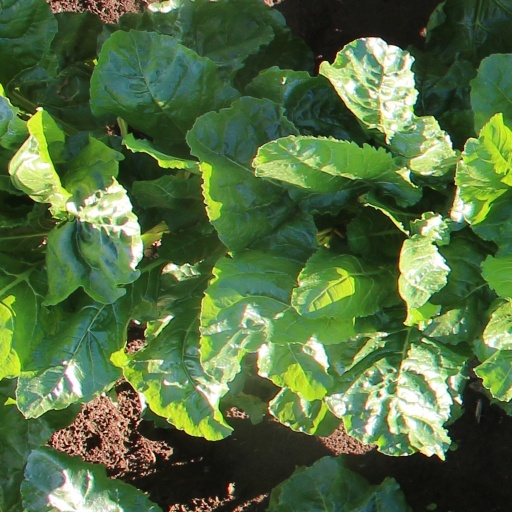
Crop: sugar beet